Florida State University College of Arts and Sciences

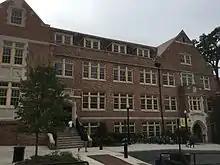
This is an image of the FSU Williams Building, which houses the majority of the English major classes.

The Department of English at FSU encompasses many majors and produces several journals such as the "Kudzu Review," "The Southeast Review," and "The Journal of Early Modern Studies." Comprising a wide range of topics, the faculty includes winners of Guggenheim, National Endowment for the Arts, Fulbright, and Newberry Library fellowships.